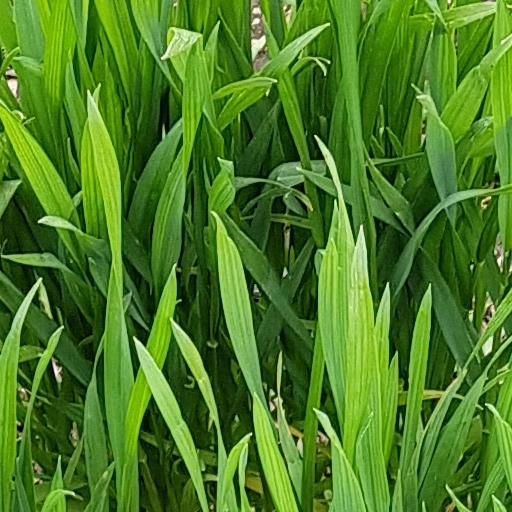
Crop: wheat